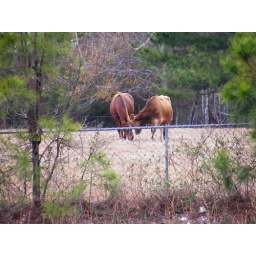
A horse and cow involved in a dispute over grazing territory across from my Aunt Ellen's farm in Greenville, NC.